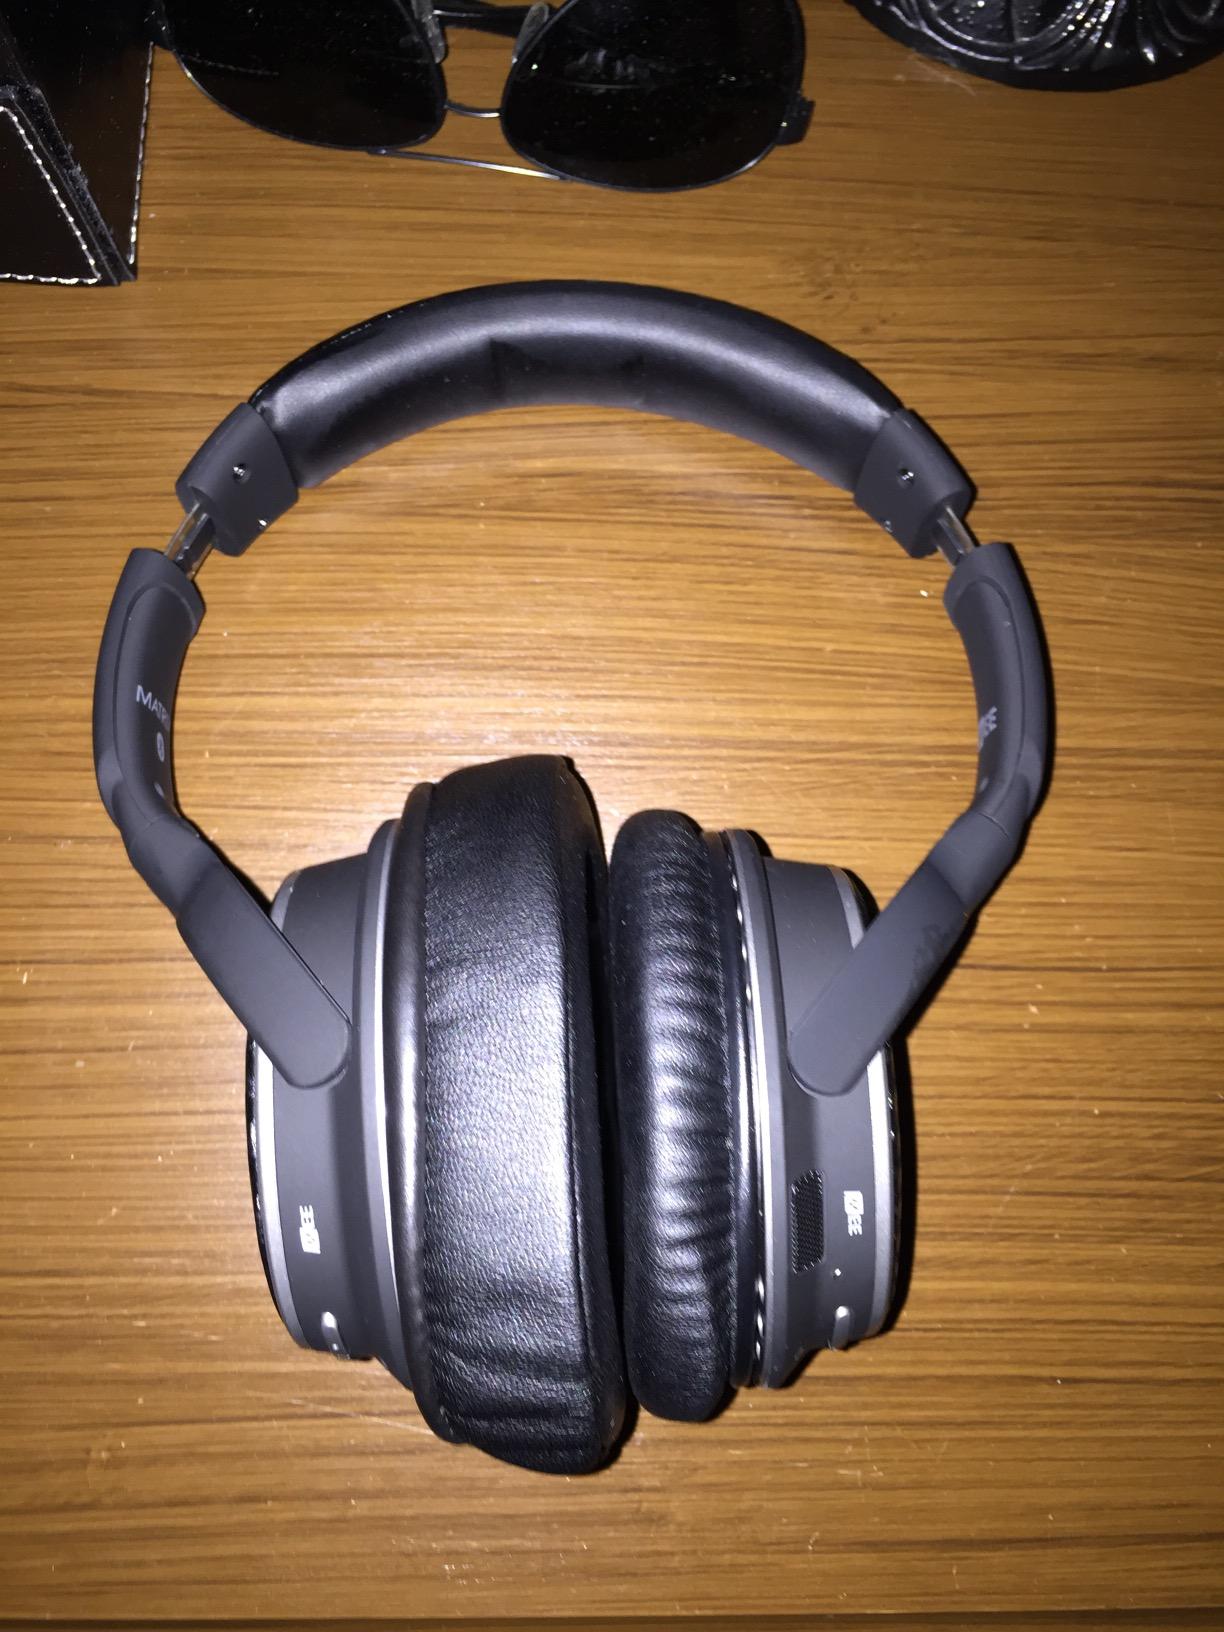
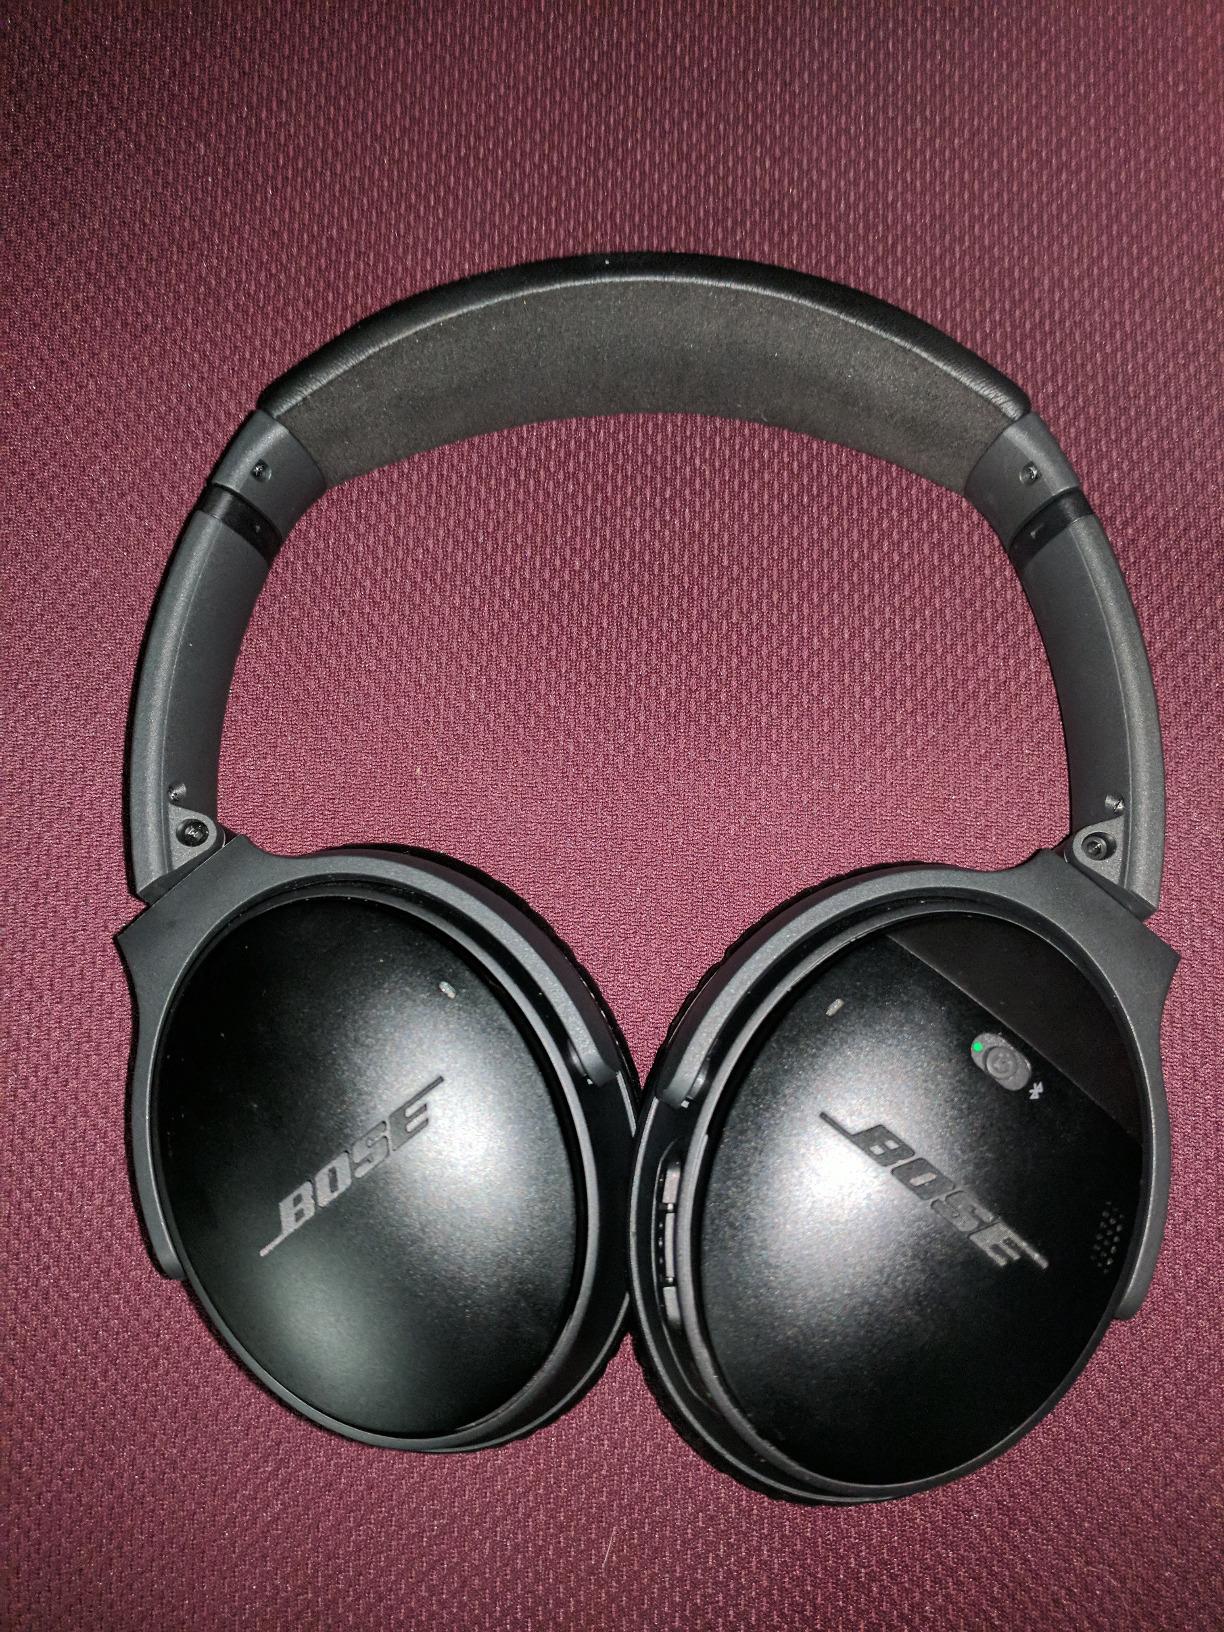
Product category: headphones
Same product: no